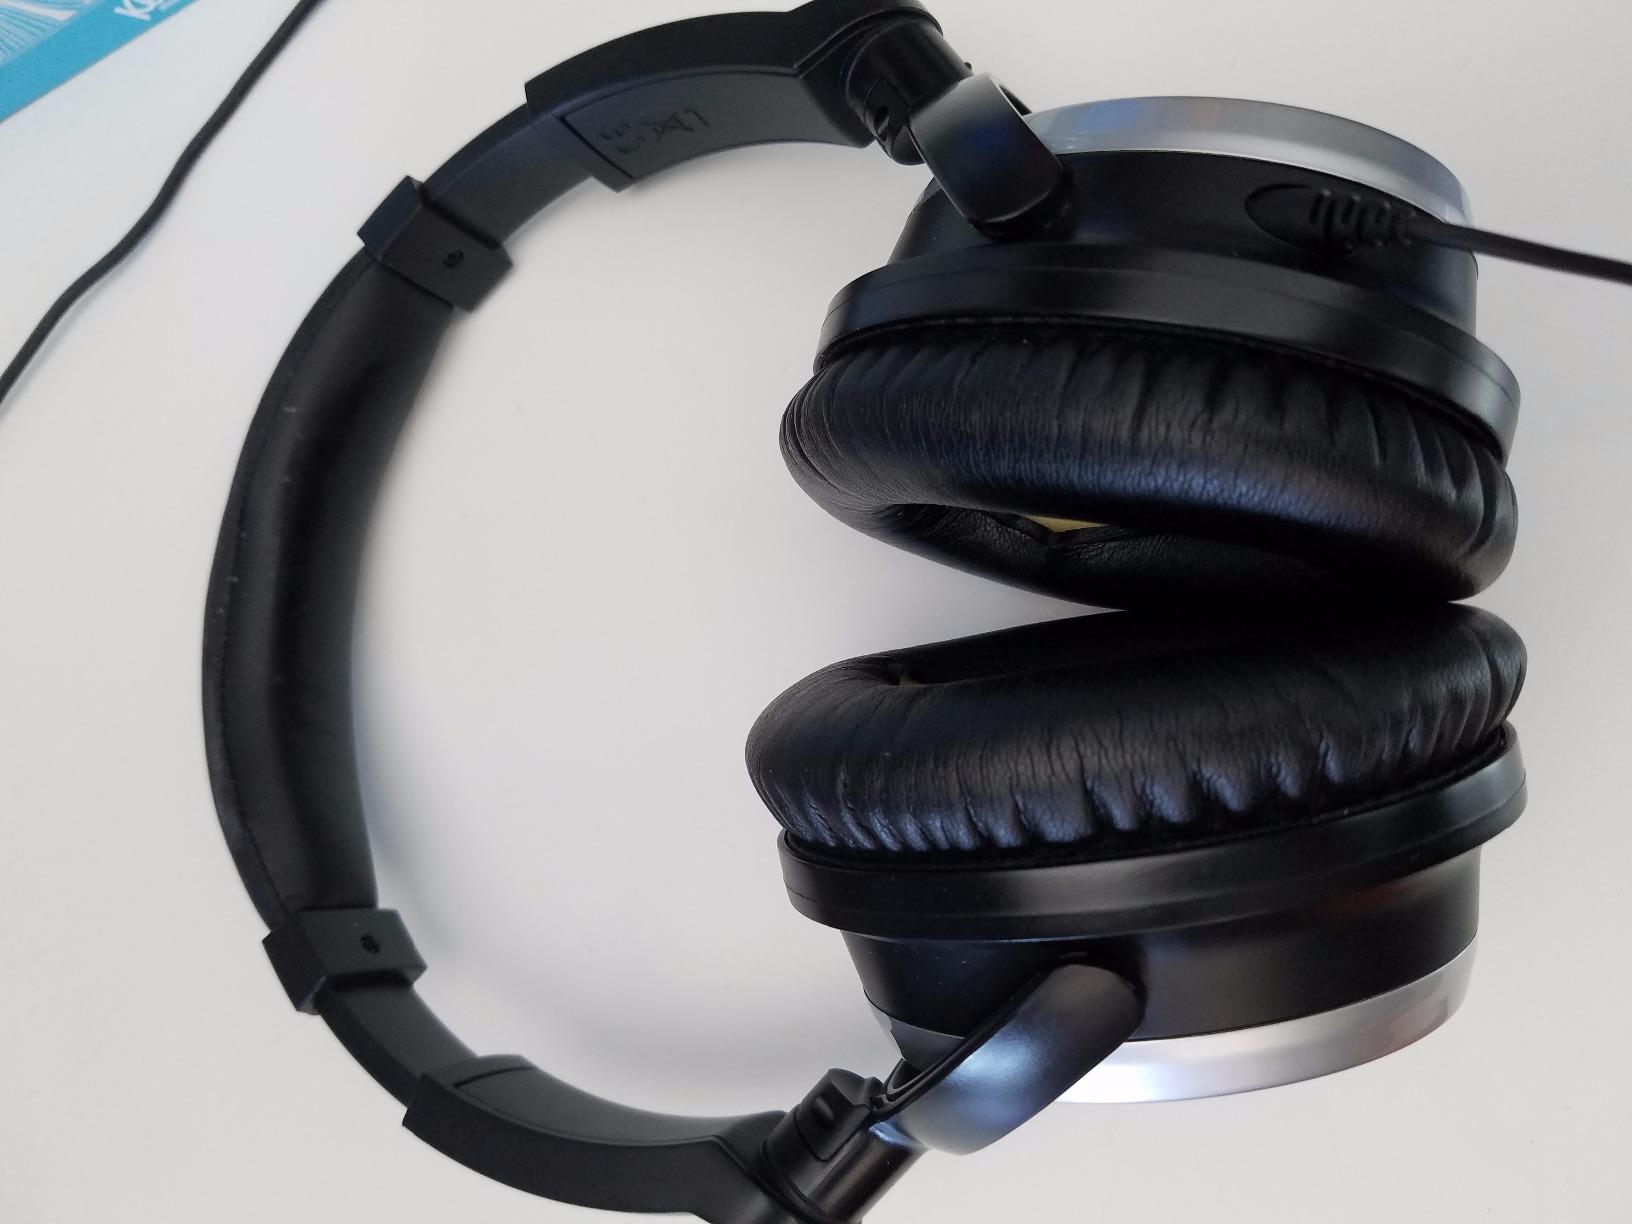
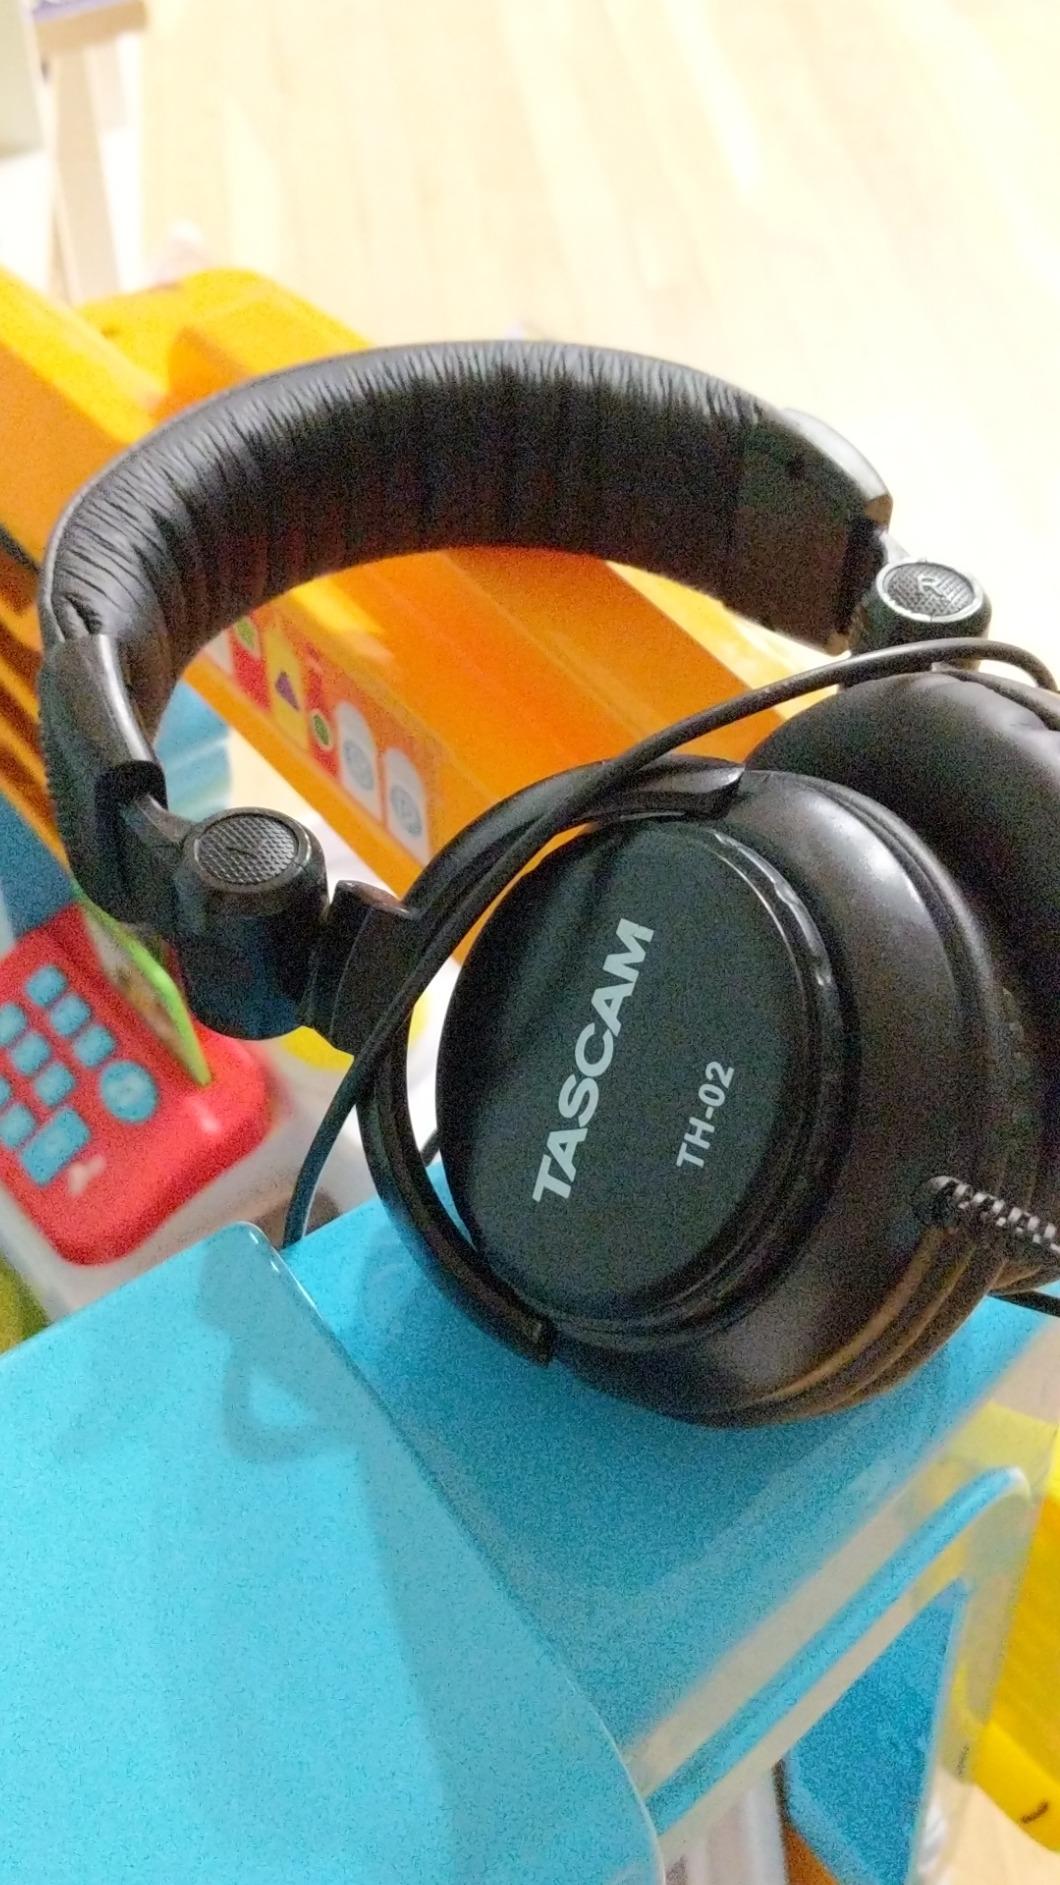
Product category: headphones
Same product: no